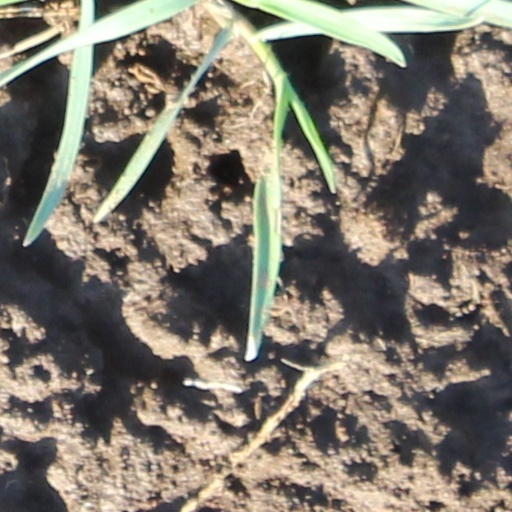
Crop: wheat